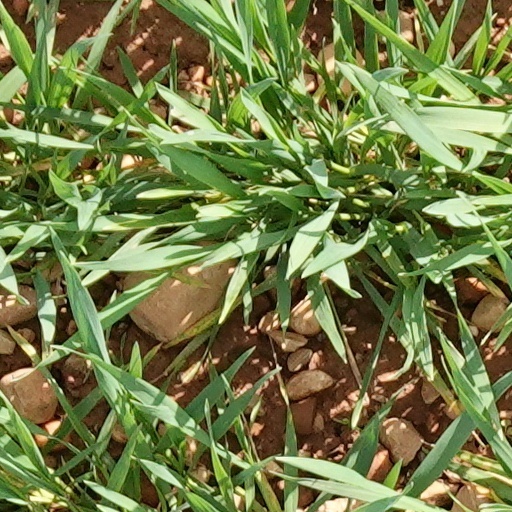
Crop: wheat